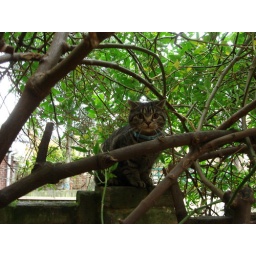
Lollipop, the cat of the house in her yard.